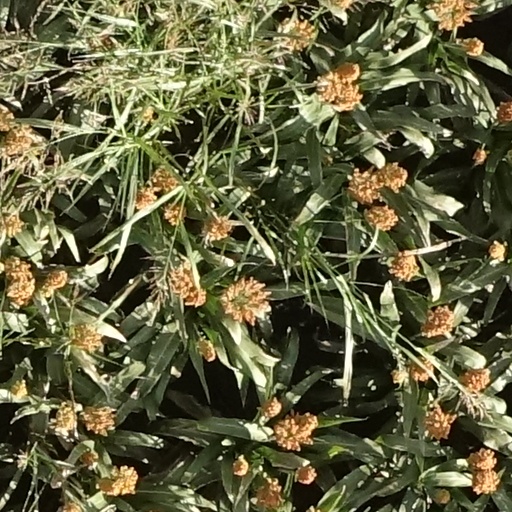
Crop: sorghum